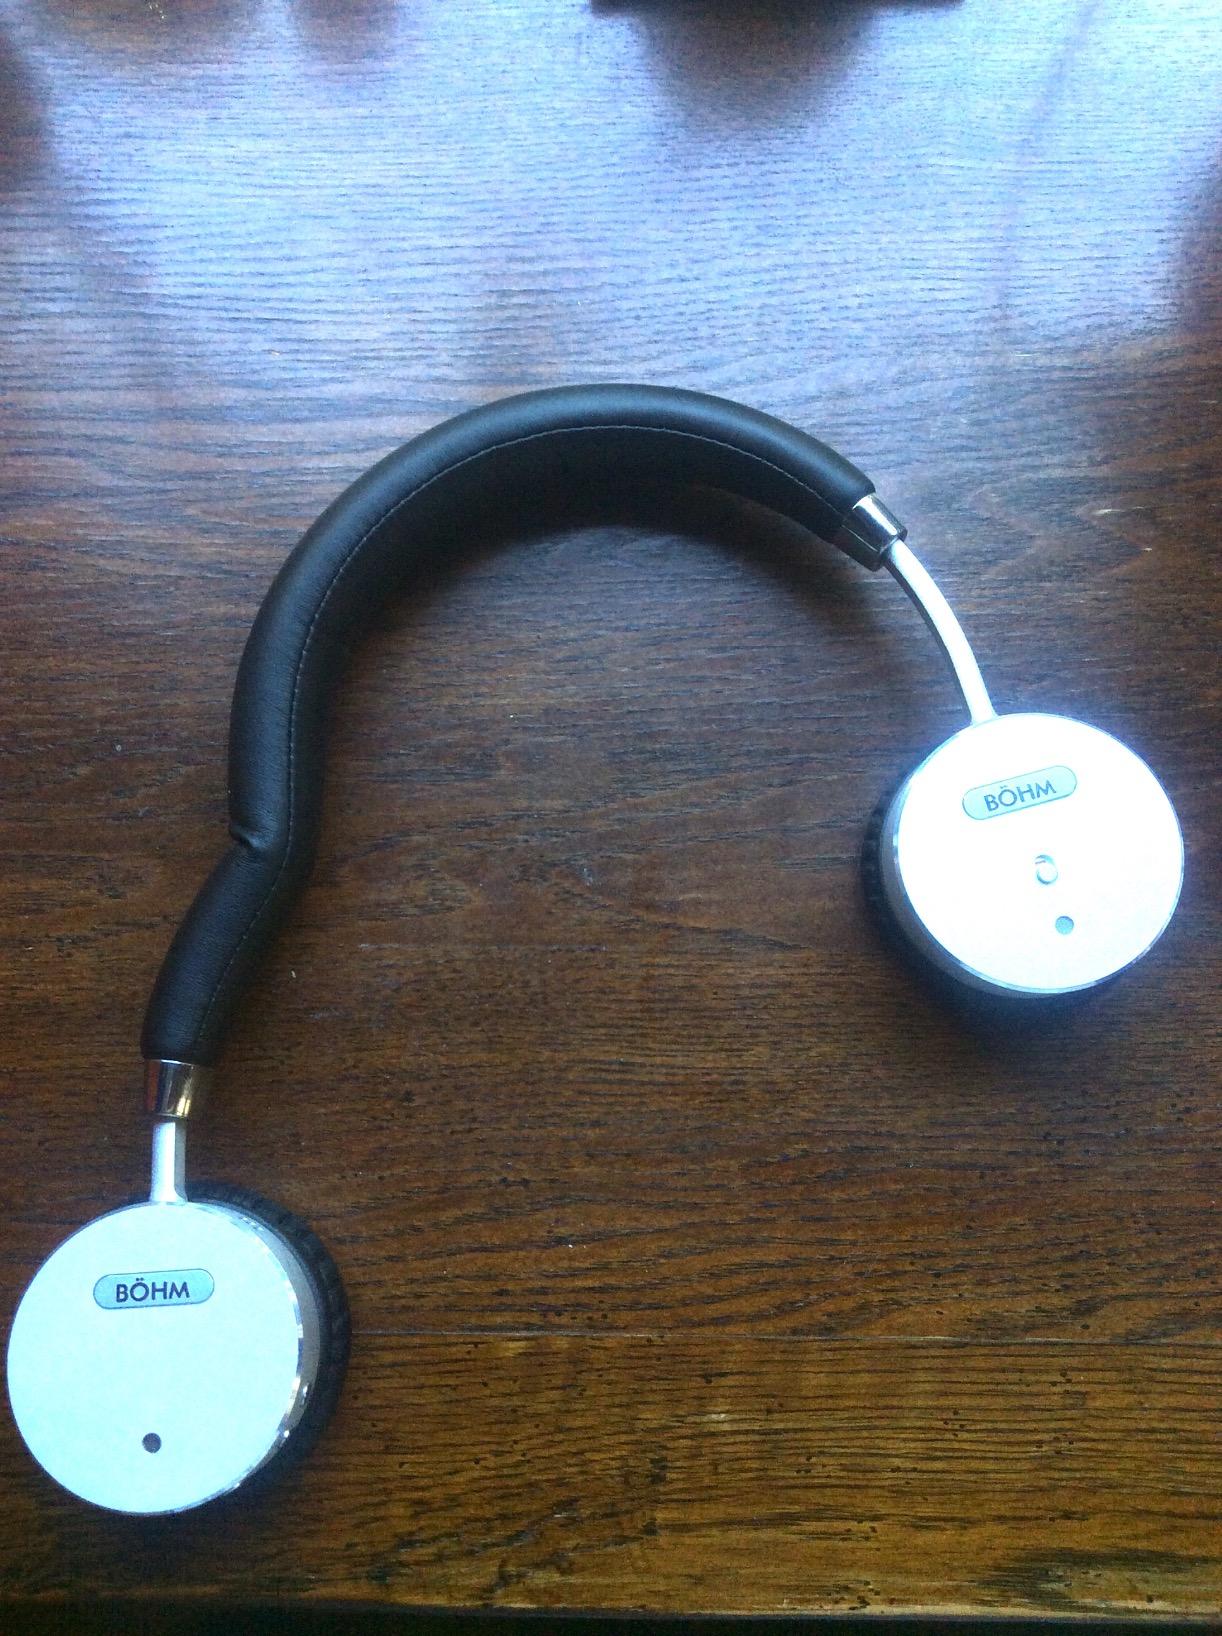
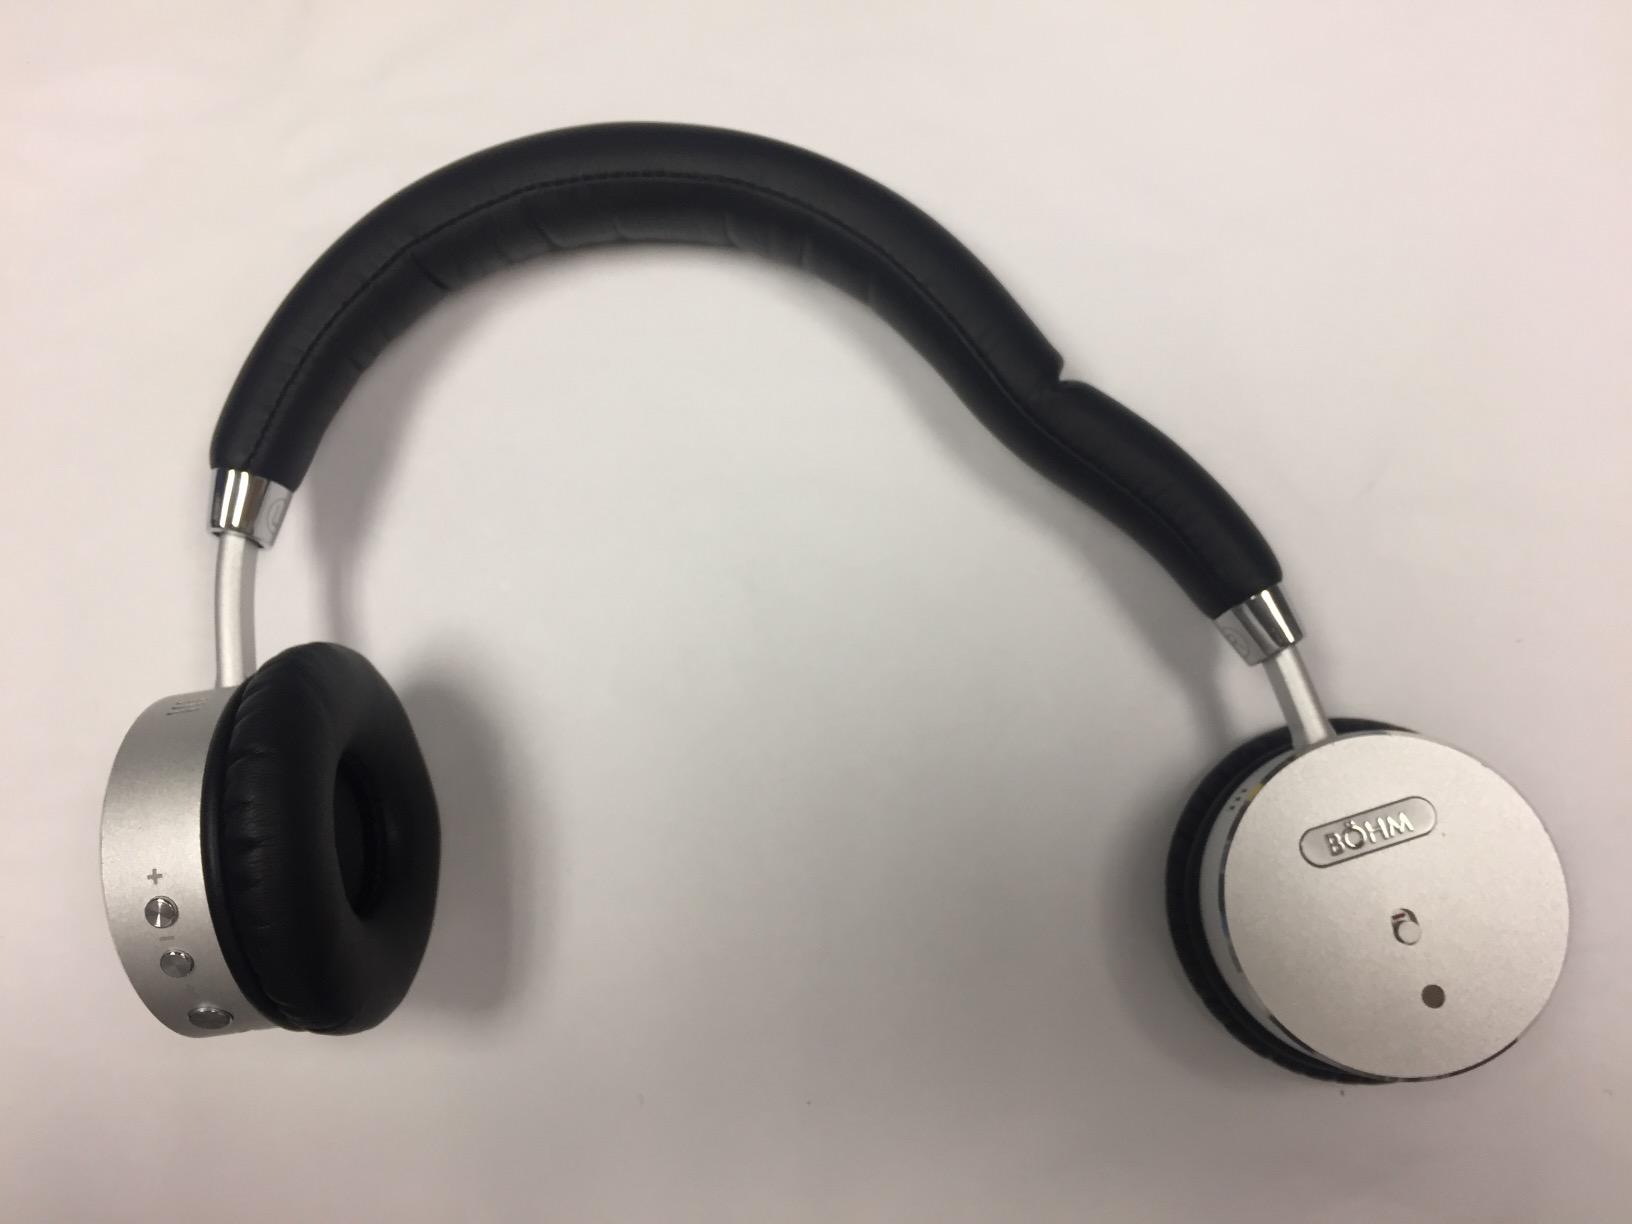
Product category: headphones
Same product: yes